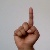
The image shows a hand gesture representing the letter 'D' in Indian Sign Language.